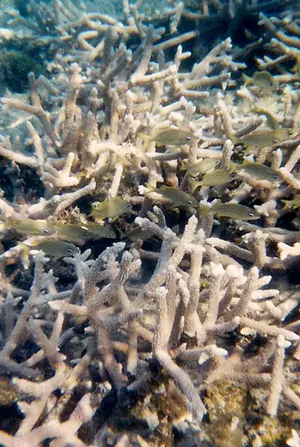
La flore marine
Le musée de la Mer est un musée maritime rattaché à l'Institut fondamental d'Afrique noire, et installé sur l'île de Gorée, dans la baie de Dakar, au Sénégal.